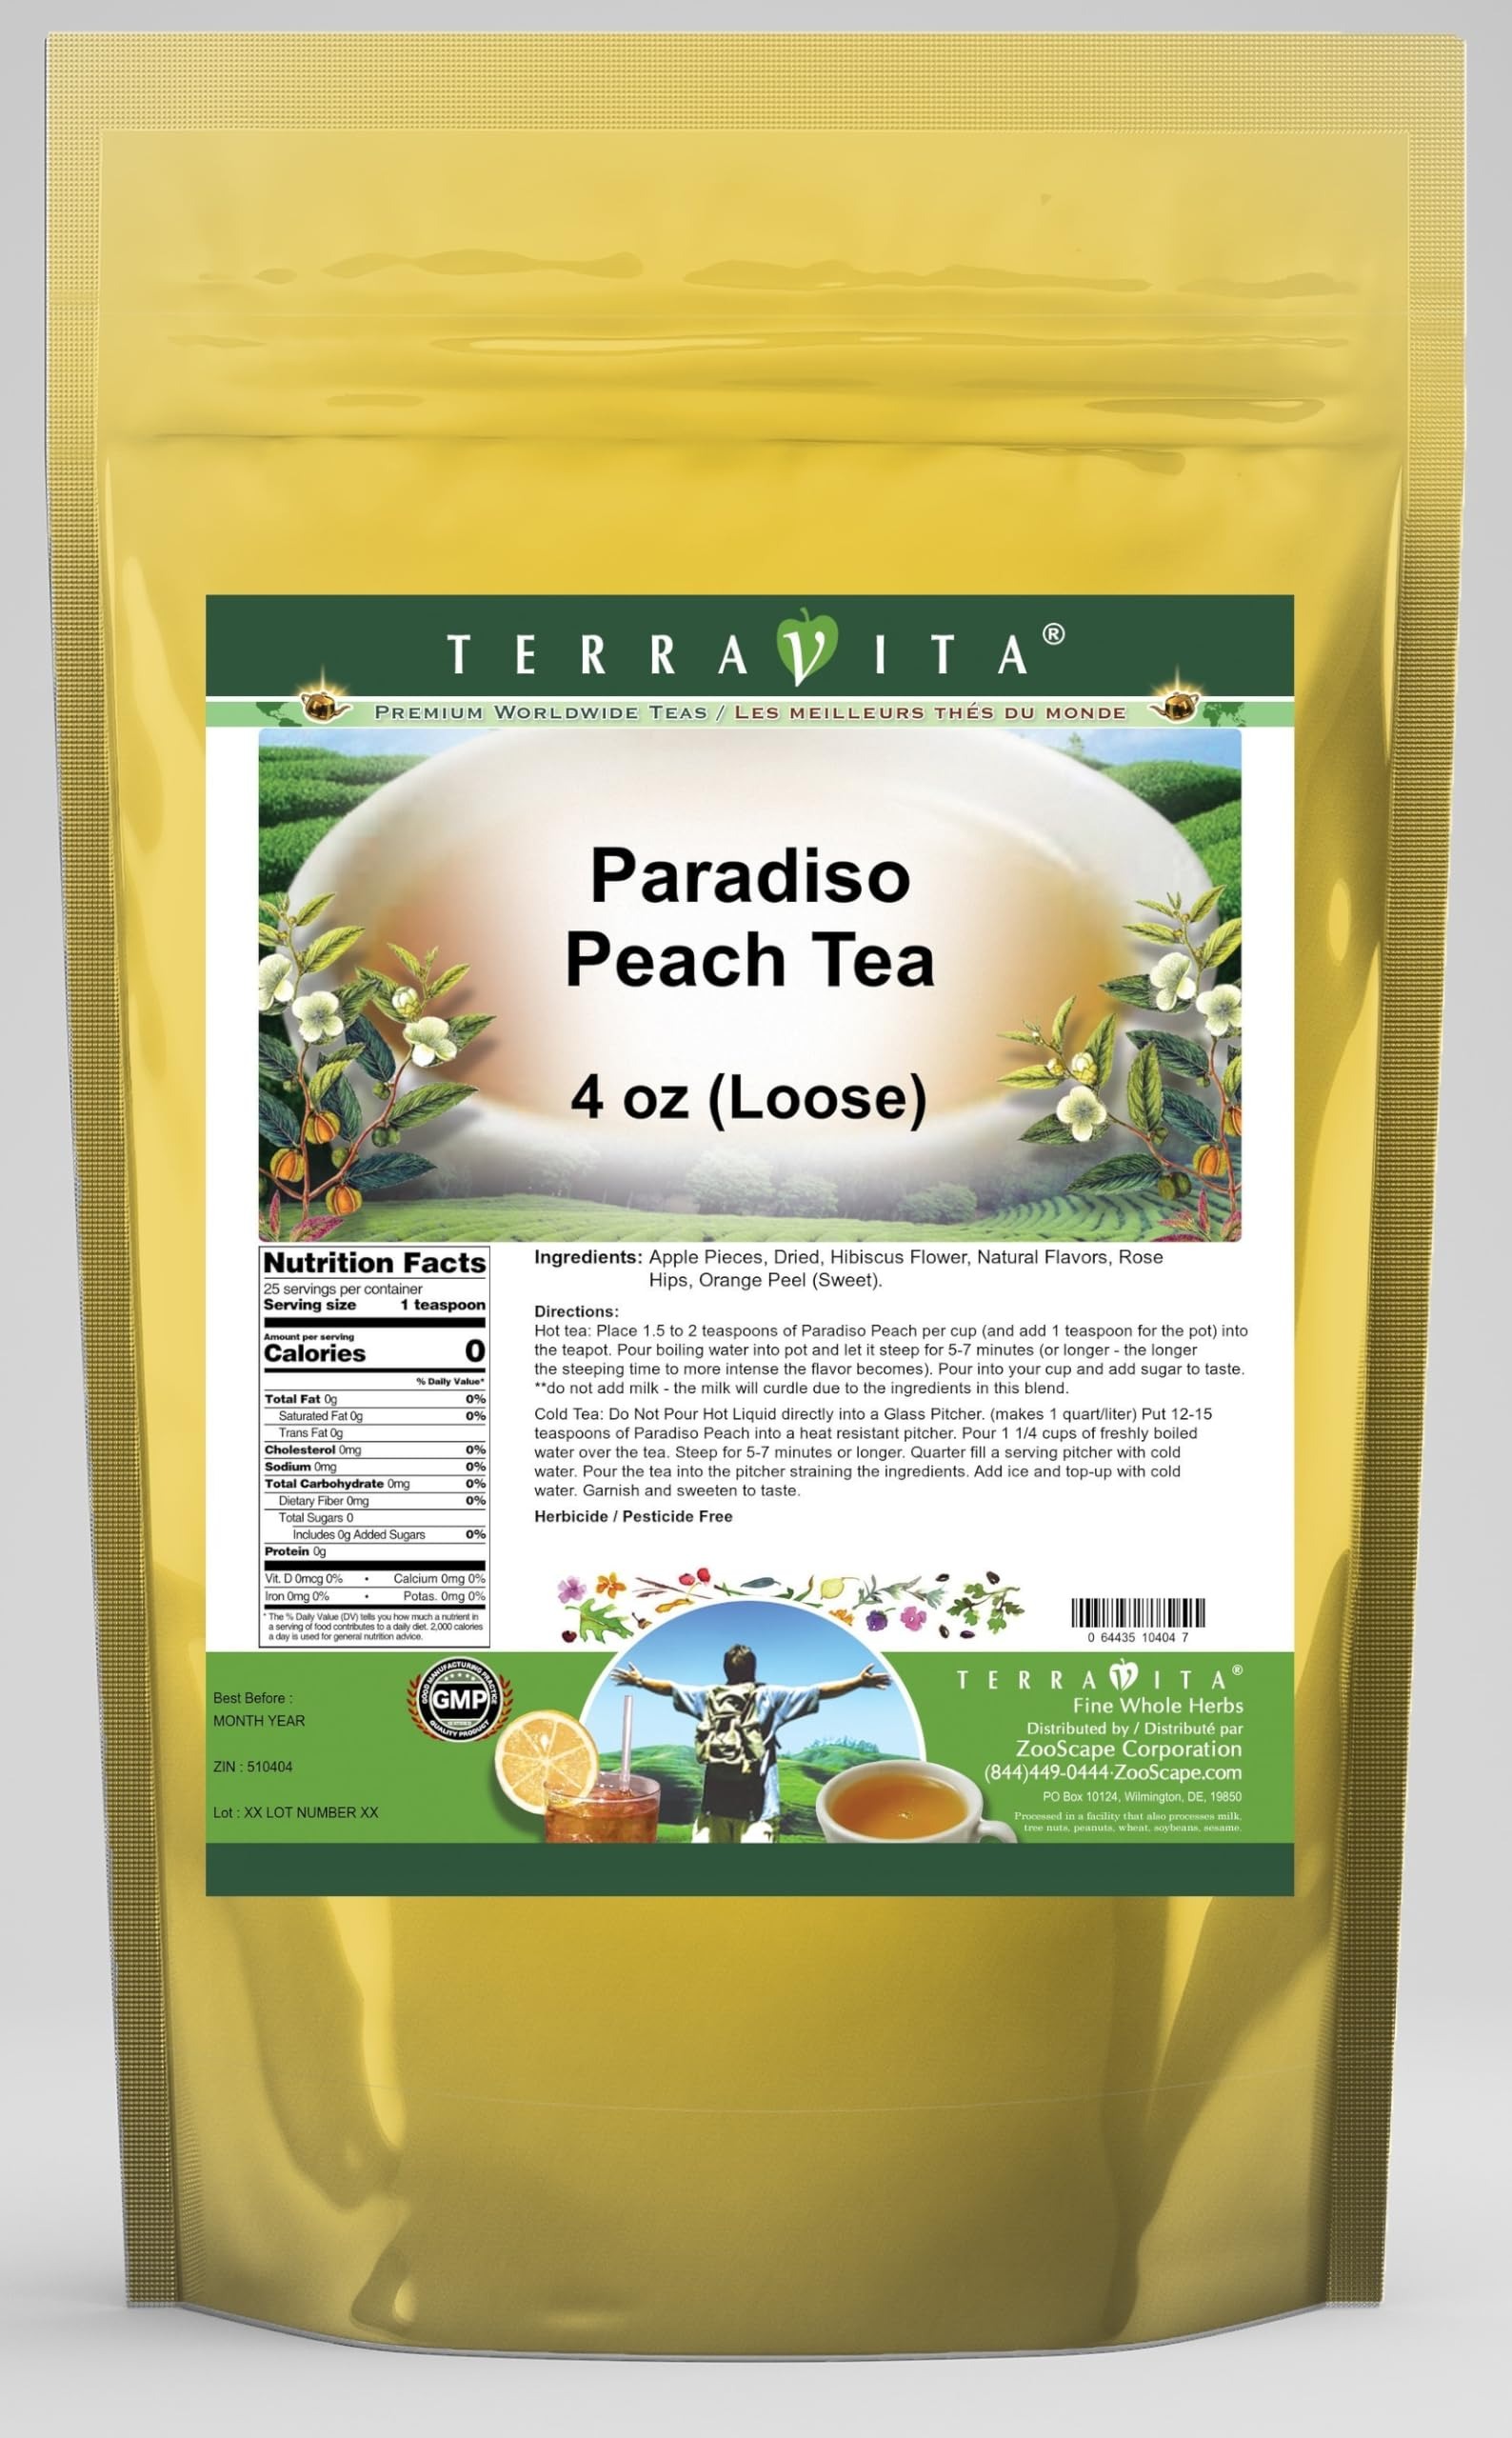
Item Name: Paradiso Peach Tea (Loose) (4 oz, ZIN: 510404) - 2 Pack
Bullet Point 1: Herb and fruit tea in some circles is considered a new type of tea. We formulated this blend to accommodate tastes of people who wanted to experience a refreshing healthy new style drink without caffeine. What we got was a terrific "tea" that is unbelievably delicious and enjoyed hot or cold. This tea has a very exotic flavor profile. The delicious blend of peach and fruit flavors combined with the natural flavors and tartness of the various dried fruits create a summertime cooler or a wintert
Bullet Point 2: No fillers.
Bullet Point 3: Manufacturer: TerraVita
Bullet Point 4: Size: 4 oz
Bullet Point 5: Loose Leaf Herbal Tea - Packed in a convenient upright pouch!
Product Description: Herb and fruit tea in some circles is considered a new type of tea. We formulated this blend to accommodate tastes of people who wanted to experience a refreshing healthy new style drink without caffeine. What we got was a terrific "tea" that is unbelievably delicious and enjoyed hot or cold. This tea has a very exotic flavor profile. The delicious blend of peach and fruit flavors combined with the natural flavors and tartness of the various dried fruits create a summertime cooler or a wintertime summer reminder. - During May, the Niagara Peninsula in Canada is ablaze with color from the blossoms of the soft fruit trees. A large percentage of the trees are peach trees and by end July these delicate blossoms manifest themselves into large, soft, juice running down your chin yellow peaches. This fruit and herb tea has a flavoring that is reminiscent of these peaches, perhaps a little more full bodied and fruity but still has the wonderful - Bold, bright, peachy and slightly tart with natural sweetness - Hot tea brewing method: Place 1.5 to 2 teaspoons of Paradiso Peach per cup (and add 1 teaspoon for the pot) into the teapot. Pour boiling water into pot and let it steep for 5-7 minutes (or longer - the longer the steeping time to more intense the flavor becomes). Pour into your cup and add sugar to taste. **do not add milk - the milk will curdle due to the ingredients in this blend. - Cold tea brewing method: Do Not Pour Hot Liquid directly into a Glass Pitcher. (makes 1 quart/liter) Put 12-15 teaspoons of Paradiso Peach into a heat resistant pitcher. Pour 1 1/4 cups of freshly boiled water over the tea. Steep for 5-7 minutes or longer. Quarter fill a serving pitcher with cold water. Pour the tea into the pitcher straining the ingredients. Add ice and top-up with cold wat
Value: 8.0
Unit: Ounce

Price: 37.35